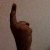
The image shows a hand gesture representing the number 1 in Indian Sign Language.